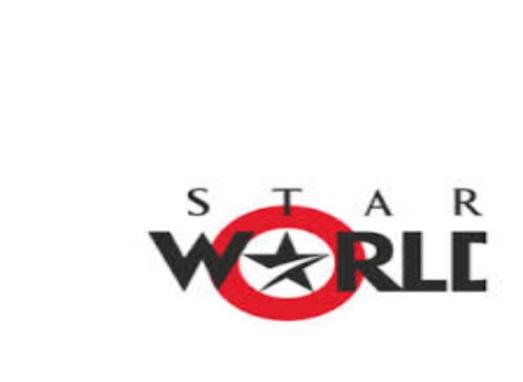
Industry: Leisure